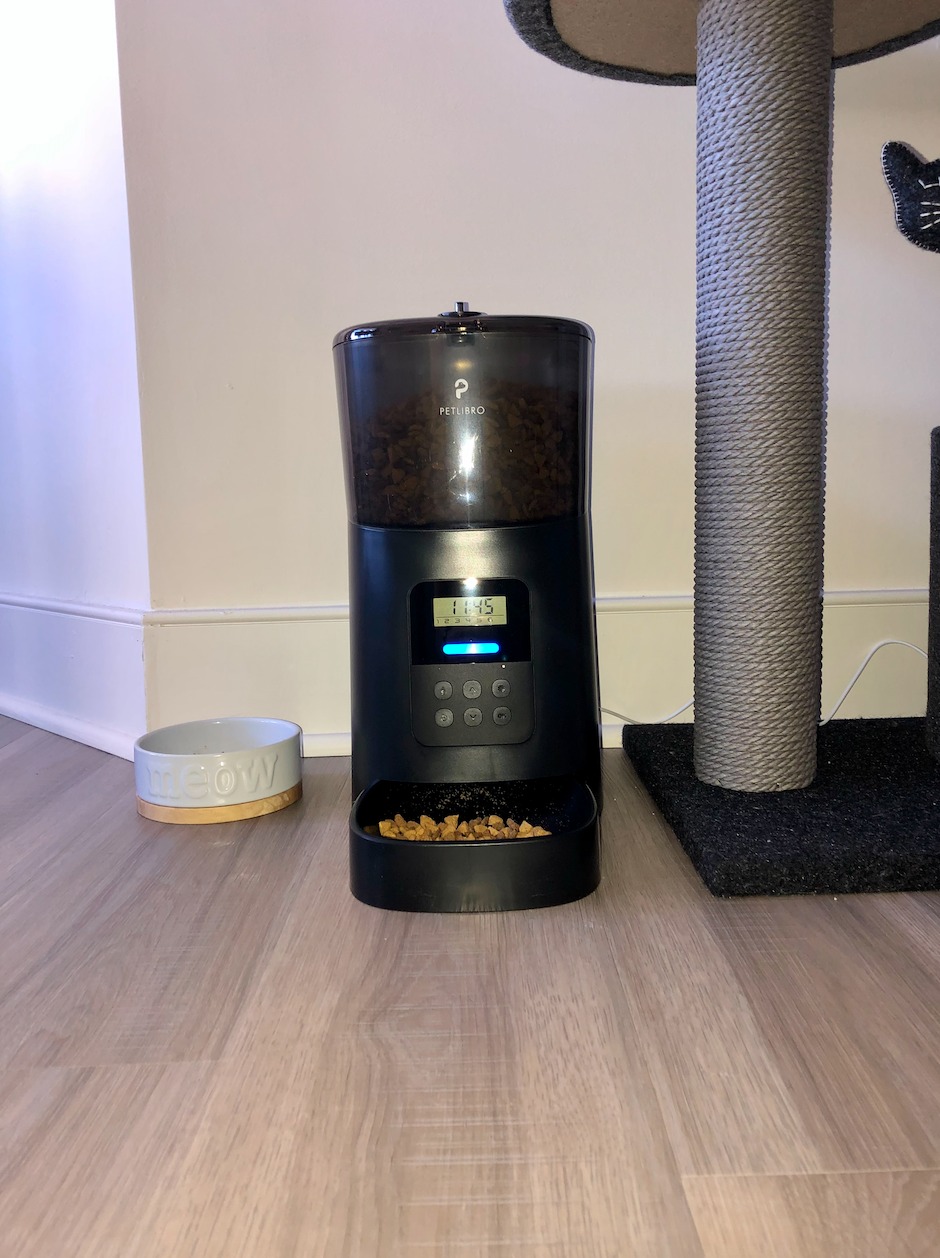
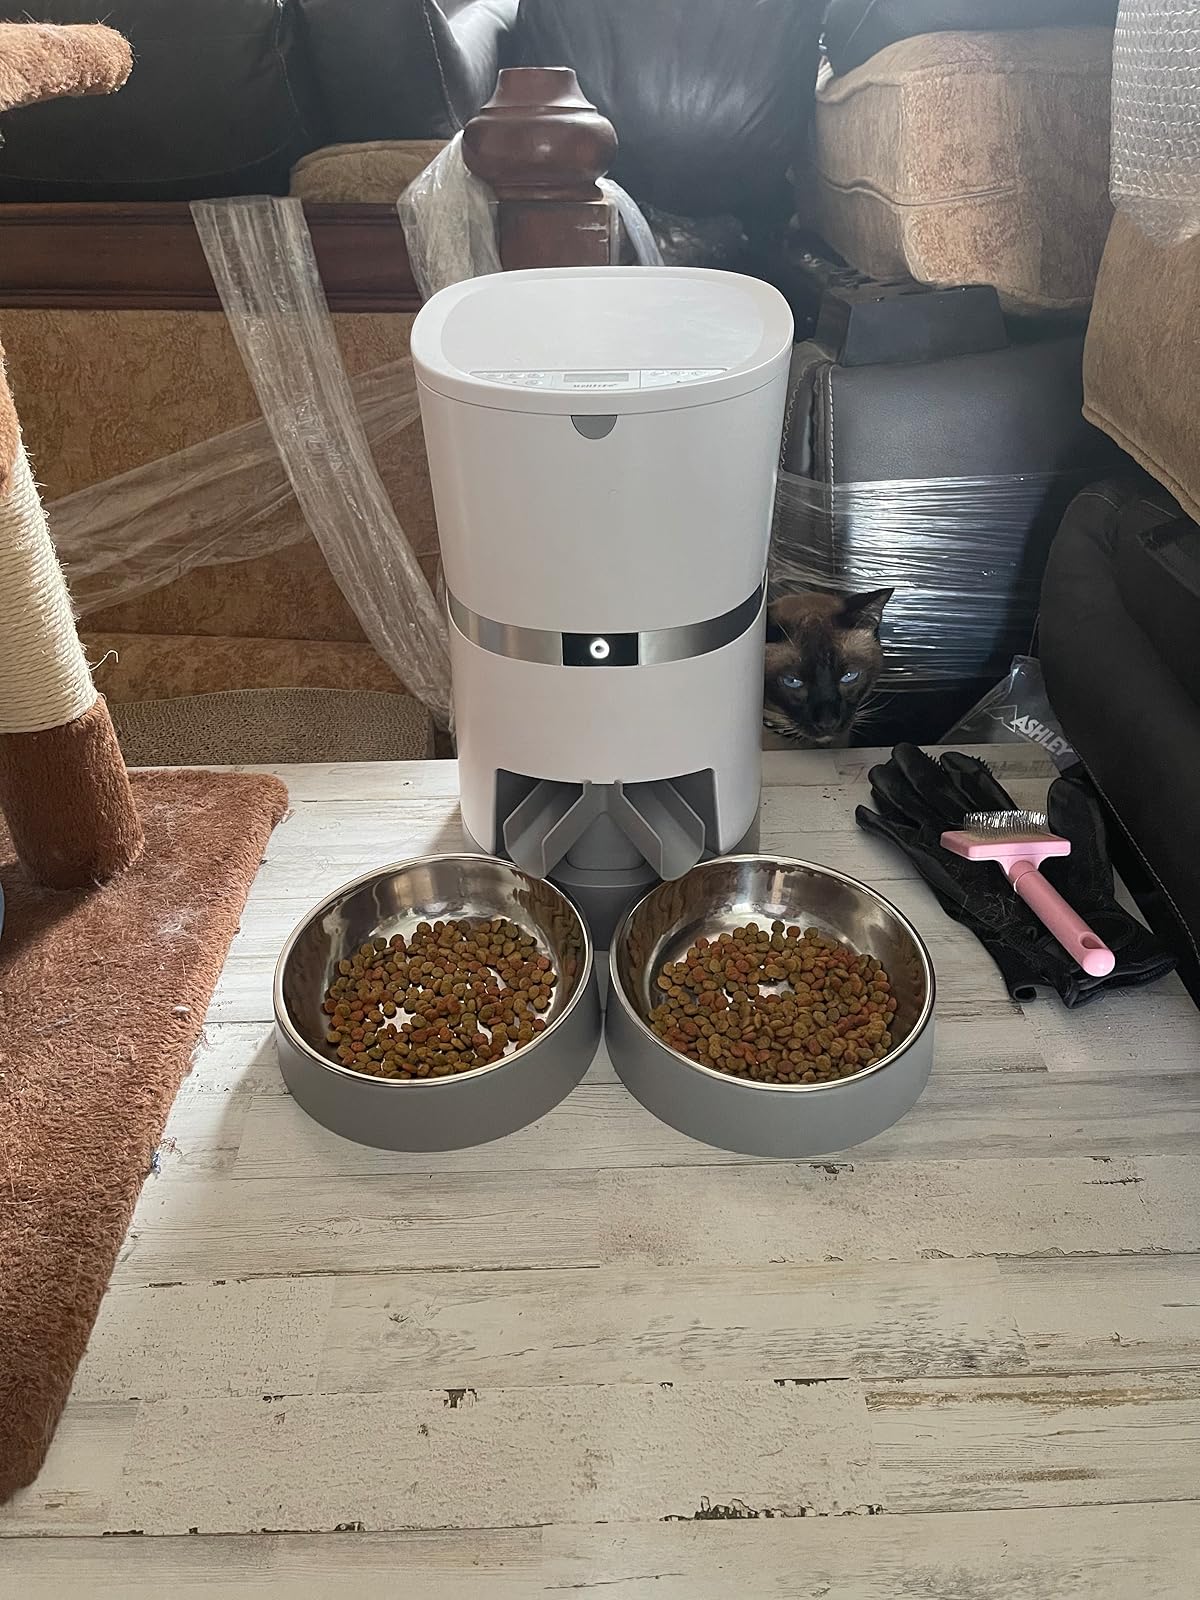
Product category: items_feeder
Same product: no